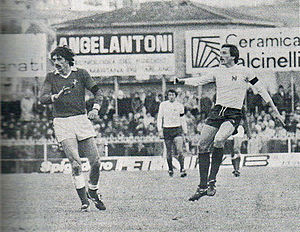
Renato Zaccarelli
Renato Zaccarelli i hvid trøje og anførerbind for Torino med Perugia
Renato Zaccarelli er en italiensk tidligere fodboldspiller og -træner.